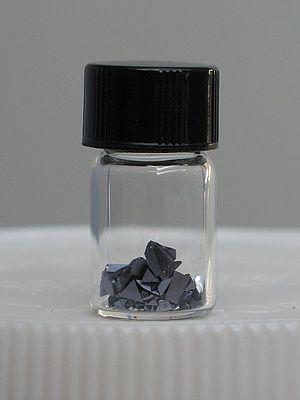
L'indium est l'élément chimique de numéro atomique 49, de symbole In.